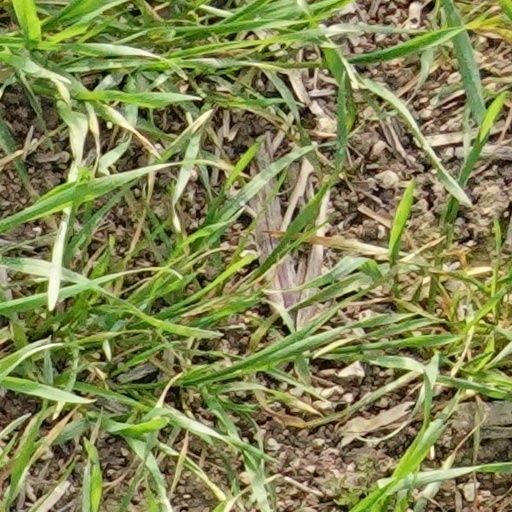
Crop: wheat